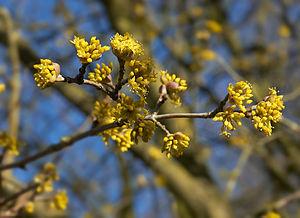
Cornouiller mâle